Armoured fighting vehicle

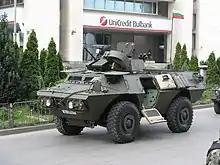
An American-made Bulgarian M1117

A flame tank is an otherwise-standard tank equipped with a flamethrower, most commonly used to supplement combined arms attacks against fortifications, confined spaces, or other obstacles. The type only reached significant use in the Second World War, during which the United States, Soviet Union, Germany, Italy, Japan and the United Kingdom (including members of the British Commonwealth) all produced flamethrower-equipped tanks. Usually, the flame projector replaced one of the tank's machineguns, however, some flame projectors replaced the tank's main gun. Fuel for the flame weapon was generally carried inside the tank, although a few designs mounted the fuel externally, such as the armoured trailer used on the Churchill Crocodile.